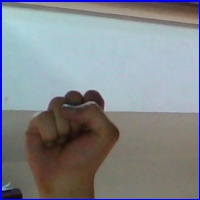
Letra: S